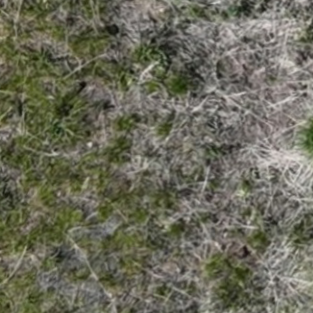
Month: may